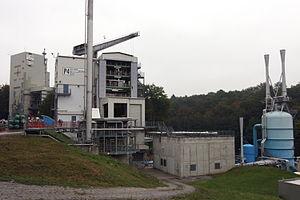
L'institut de propulsion spatiale, situé à Lampoldshausen en Allemagne, est l'un des huit centres de recherches du Centre allemand pour l'aéronautique et l'astronautique.